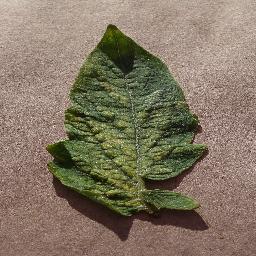
Label: Tomato___Spider_mites Two-spotted_spider_mite